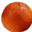
Label: orange